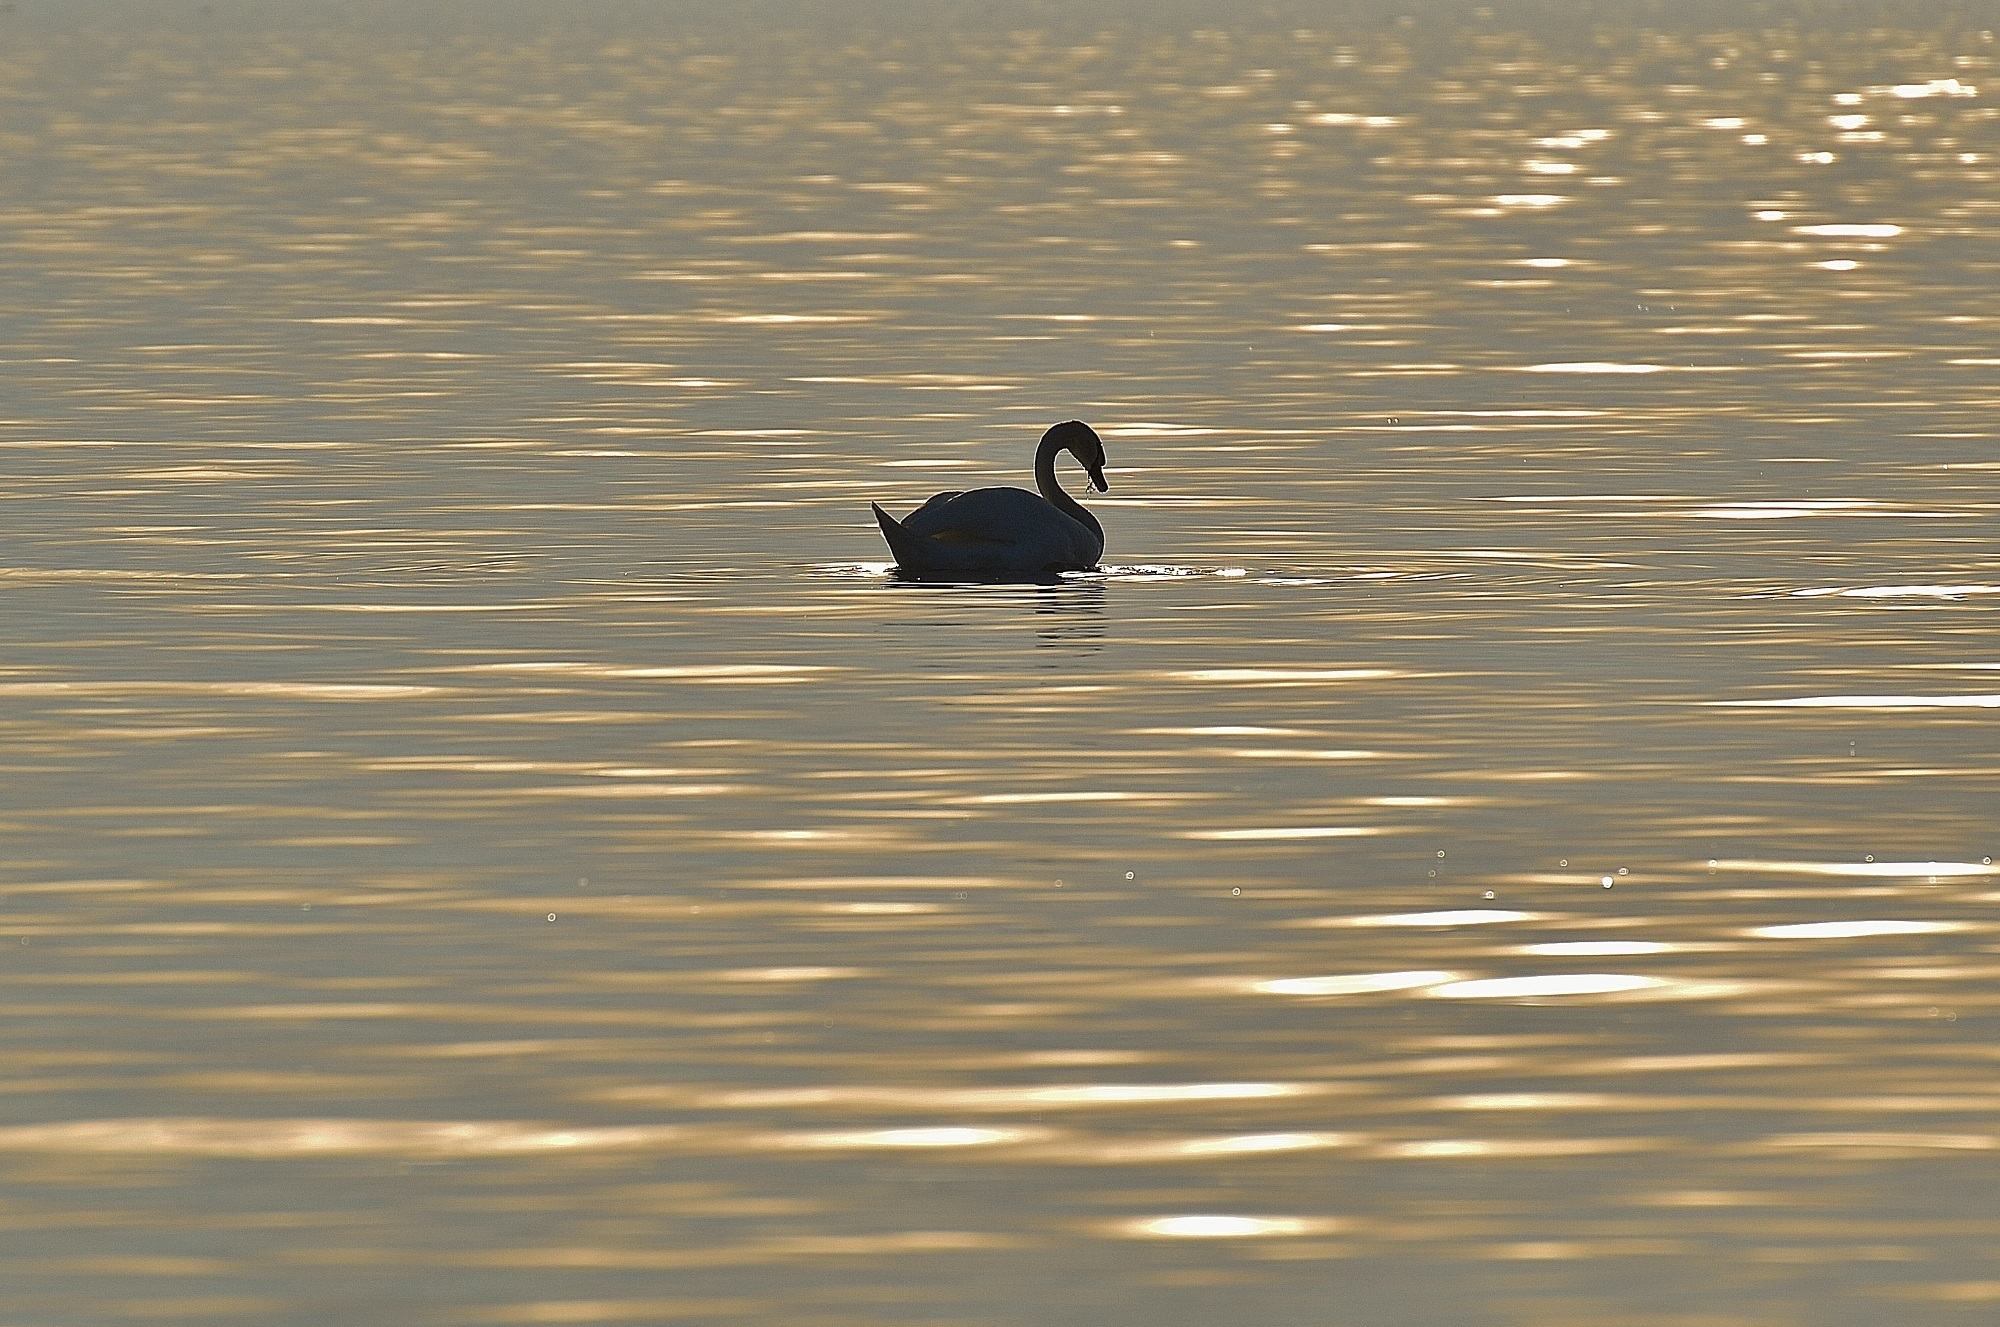
sea, water, silhouette, bird, wing, lake, wildlife, reflection, feather, fauna, plumage, swan, duck, vertebrate, waterfowl, water bird, animal world, lake constance, ducks geese and swans